Rudolf Stingel

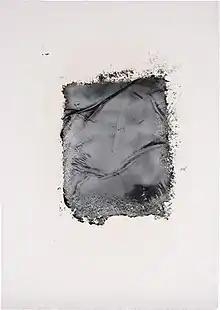
Rudolf Stingel, "Untitled", 1998, oil and enamel on paper,

In the late 1980s, Stingel began a series of works on paper using a technique of applying oil and enamel paint onto paper through a tulle screen to create monochrome paintings with texture and fine patterning (see Untitled, 1998, oil and enamel on paper). At the Venice Biennale in 1989, he published an illustrated "do-it-yourself" manual in English, Italian, German, French, Spanish and Japanese, "Instructions, Istruzioni, Anleitung...", outlining the equipment and procedure that would enable anyone to create one of his paintings. In so doing, he suggests that everyone could produce a work of abstraction by following a simple set of instructions.